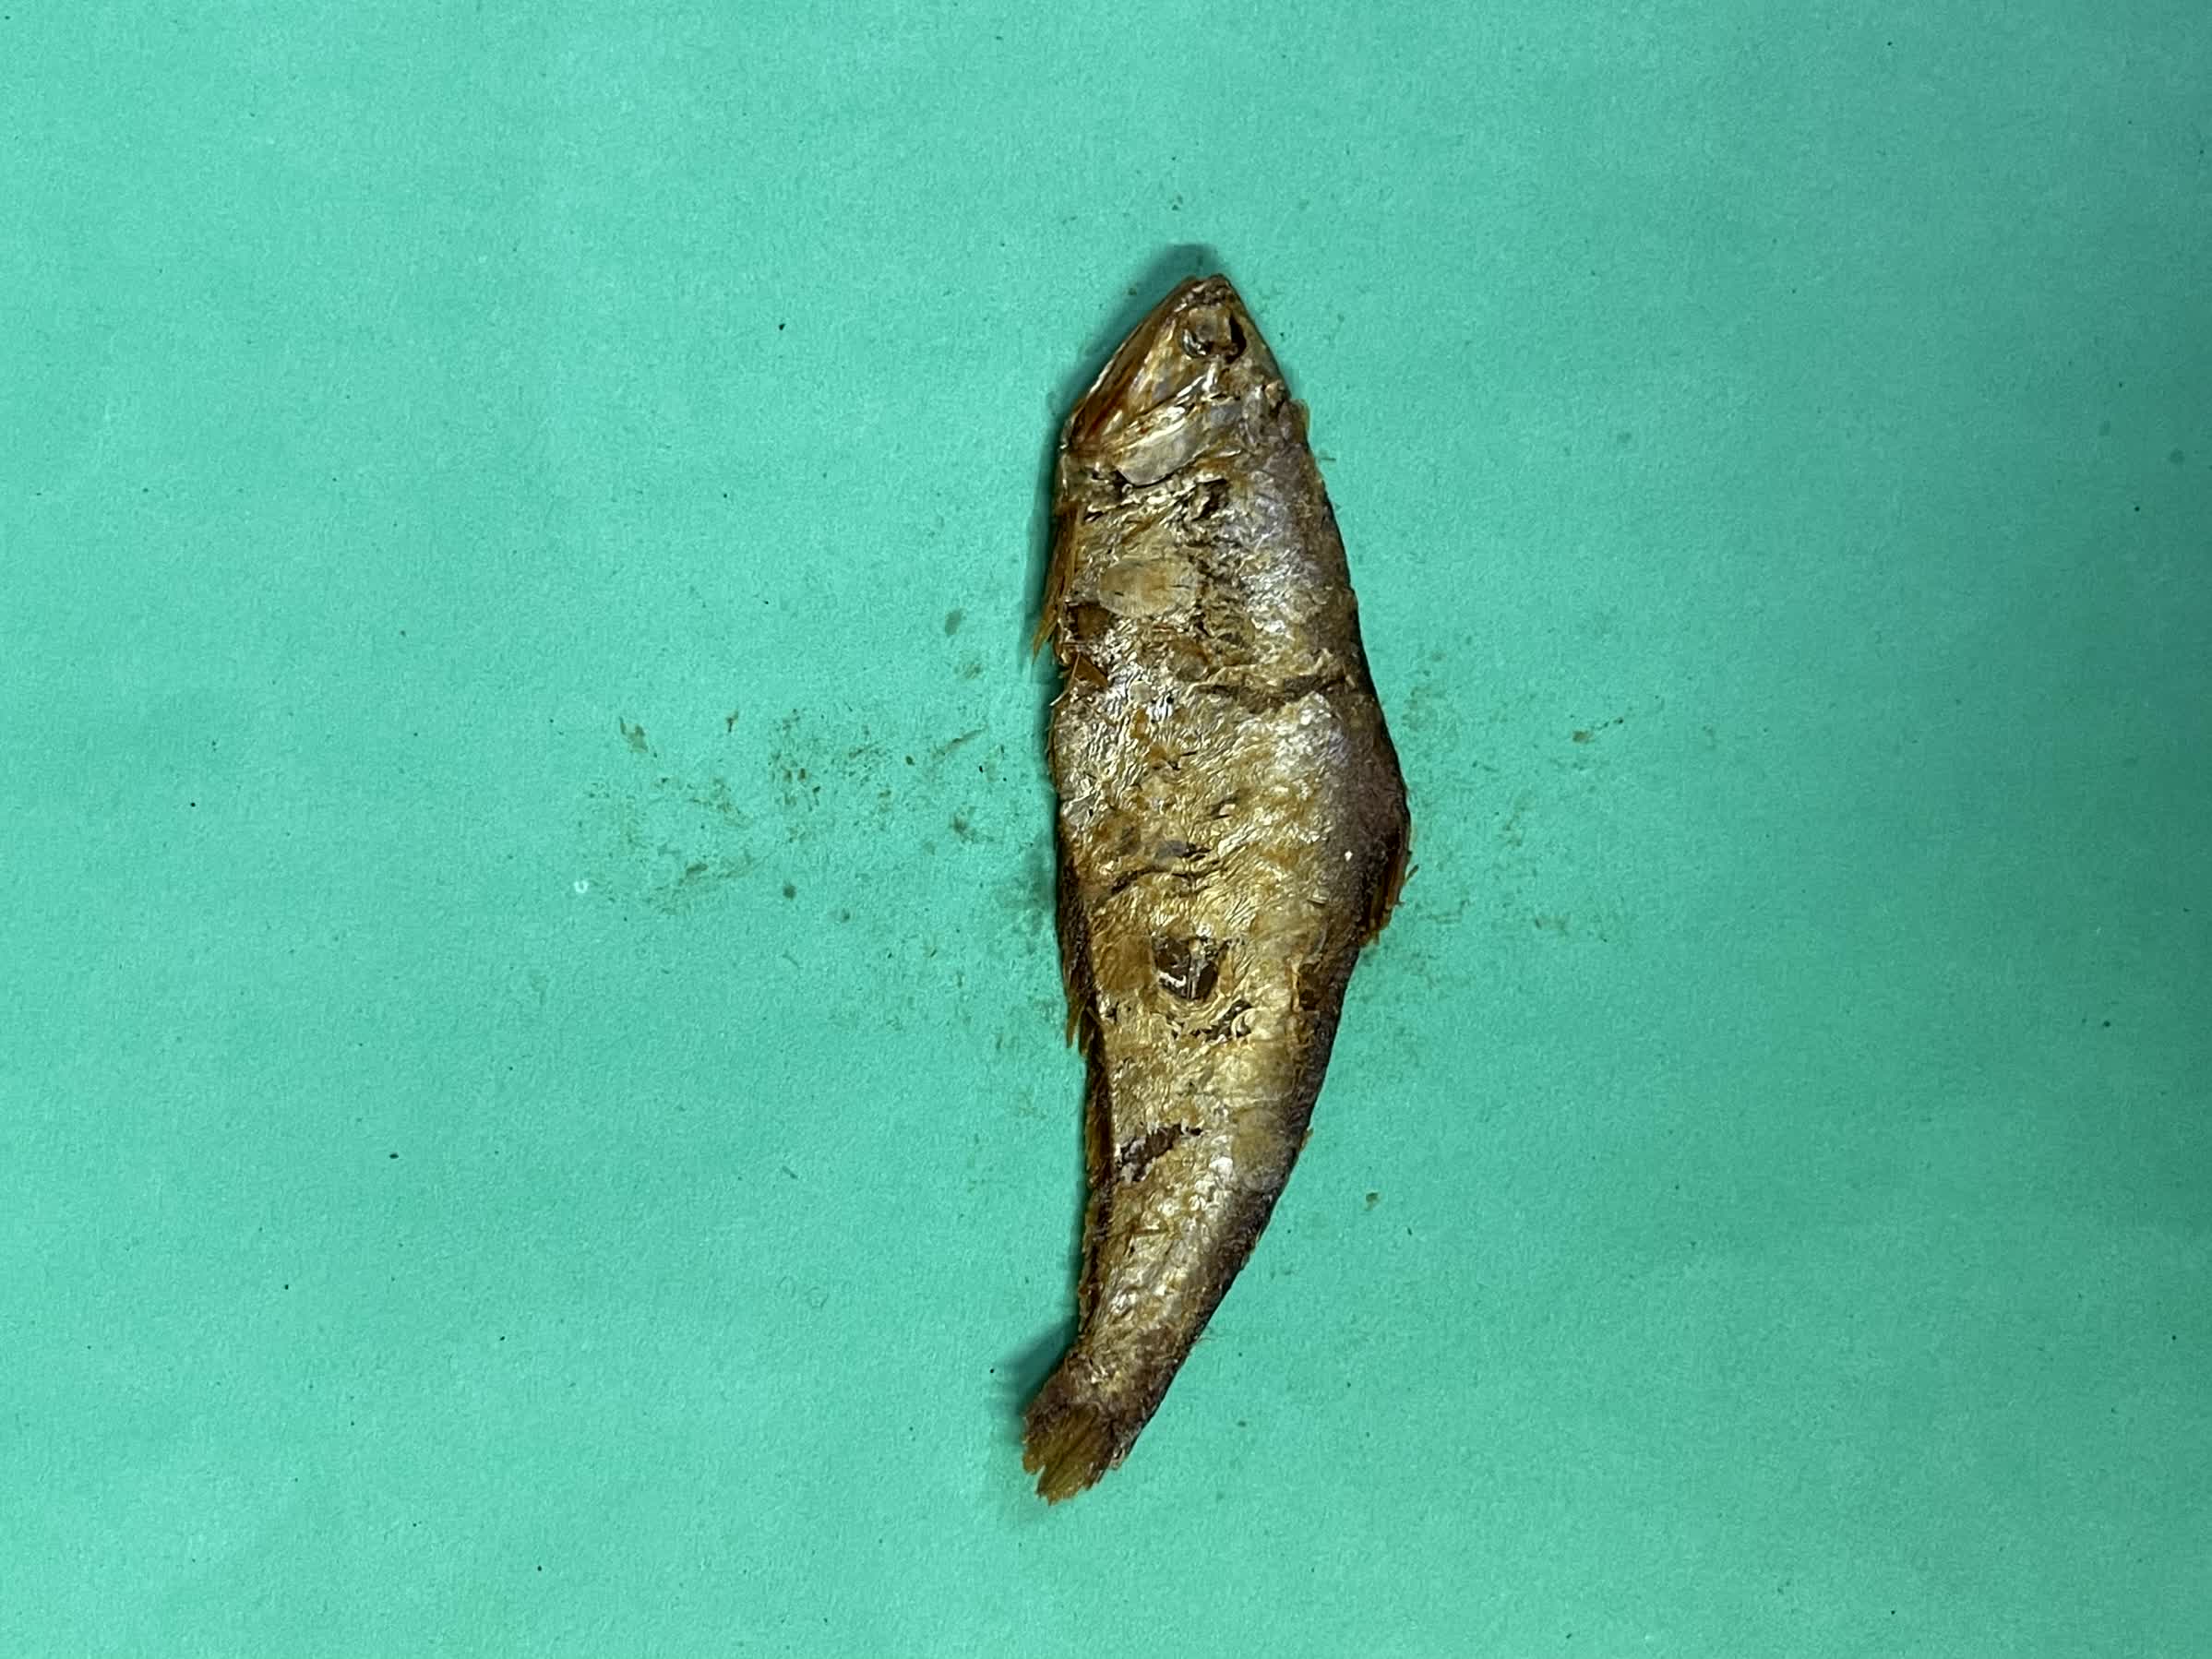
Species: Bashpata